Cornelia Parker

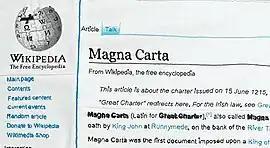
The top-left corner of "Magna Carta (An Embroidery)"

These "avoided" objects have often had their identities transformed by being burned, shot, squashed, stretched, drawn, exploded, cut, or simply dropped off cliffs. Cartoon deaths have long held a fascination for Parker: "Tom being run over by a steamroller or Jerry riddled with bullet holes." Sometimes the object's demise has been orchestrated, or it may have occurred accidentally or by natural causes. According to Parker:They might be 'preempted' objects that have not yet achieved a fully formed identity, having been plucked prematurely from the production line like "Embryo Firearms" 1995. They may not even be classified as objects: things like cracks, creases, shadows, dust or dirt "The Negative of Whispers" 1997: Earplugs made with fluff gathered in the Whispering Gallery, St Paul's Cathedral). Or they might be those territories you want to avoid psychologically, such as the backs, underbellies or tarnished surfaces of things."Another example of this work is "Pornographic Drawings" (1997), using ink made by the artist who used solvent to dissolve (pornographic) video tape, confiscated by HM Customs and Excise.